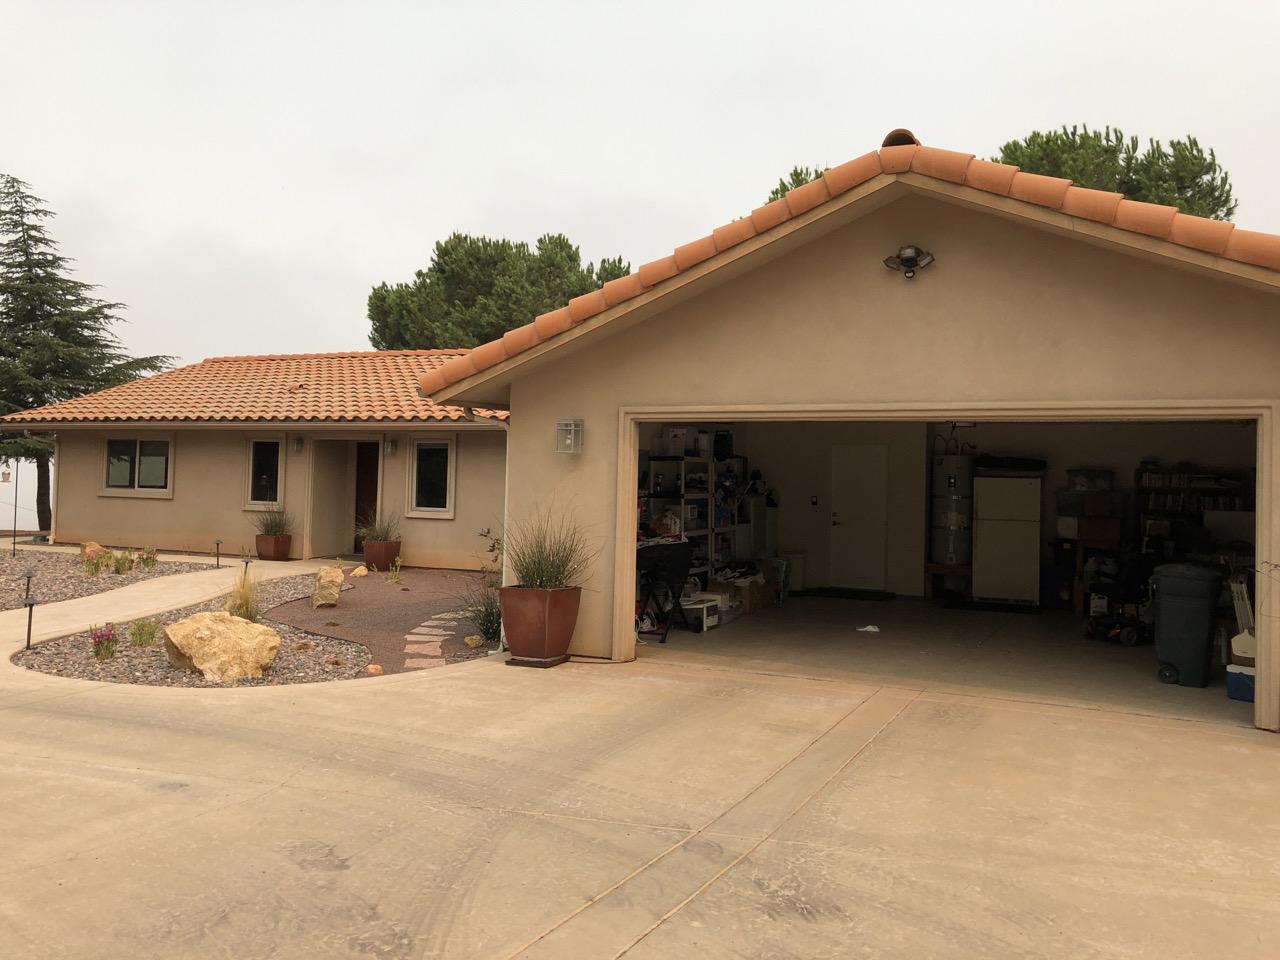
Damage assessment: no_damage